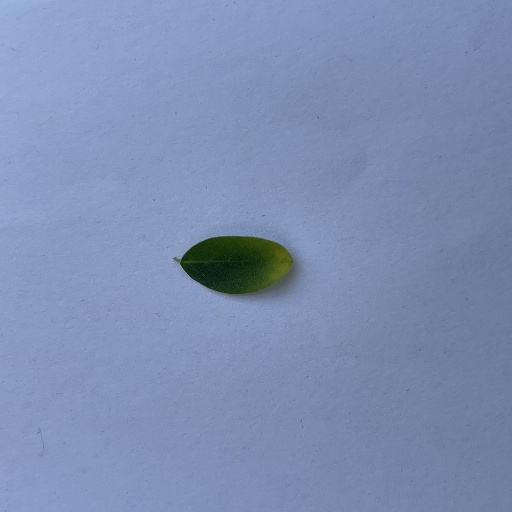
Species: Sojina
Leaf condition: Bacterial Spot